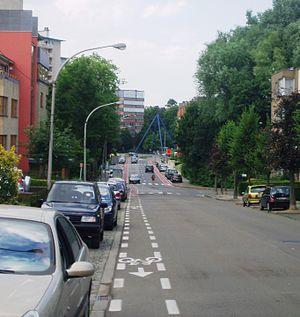
avenue de la Houlette Auderghem Belgium
L'avenue de la Houlette est une rue bruxelloise de la commune d'Auderghem et de Watermael-Boitsfort dans le quartier des Pêcheries.